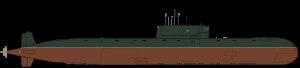
Le K-278 Komsomolets, est un sous-marin nucléaire soviétique qui a coulé le 7 avril 1989. Ce jour-là, un incendie se déclara à l'intérieur, provoquant la mort de 4 sous-mariniers, puis de 38 autres lors de son naufrage par 1 600 mètres de fond, au large des côtes de Norvège.